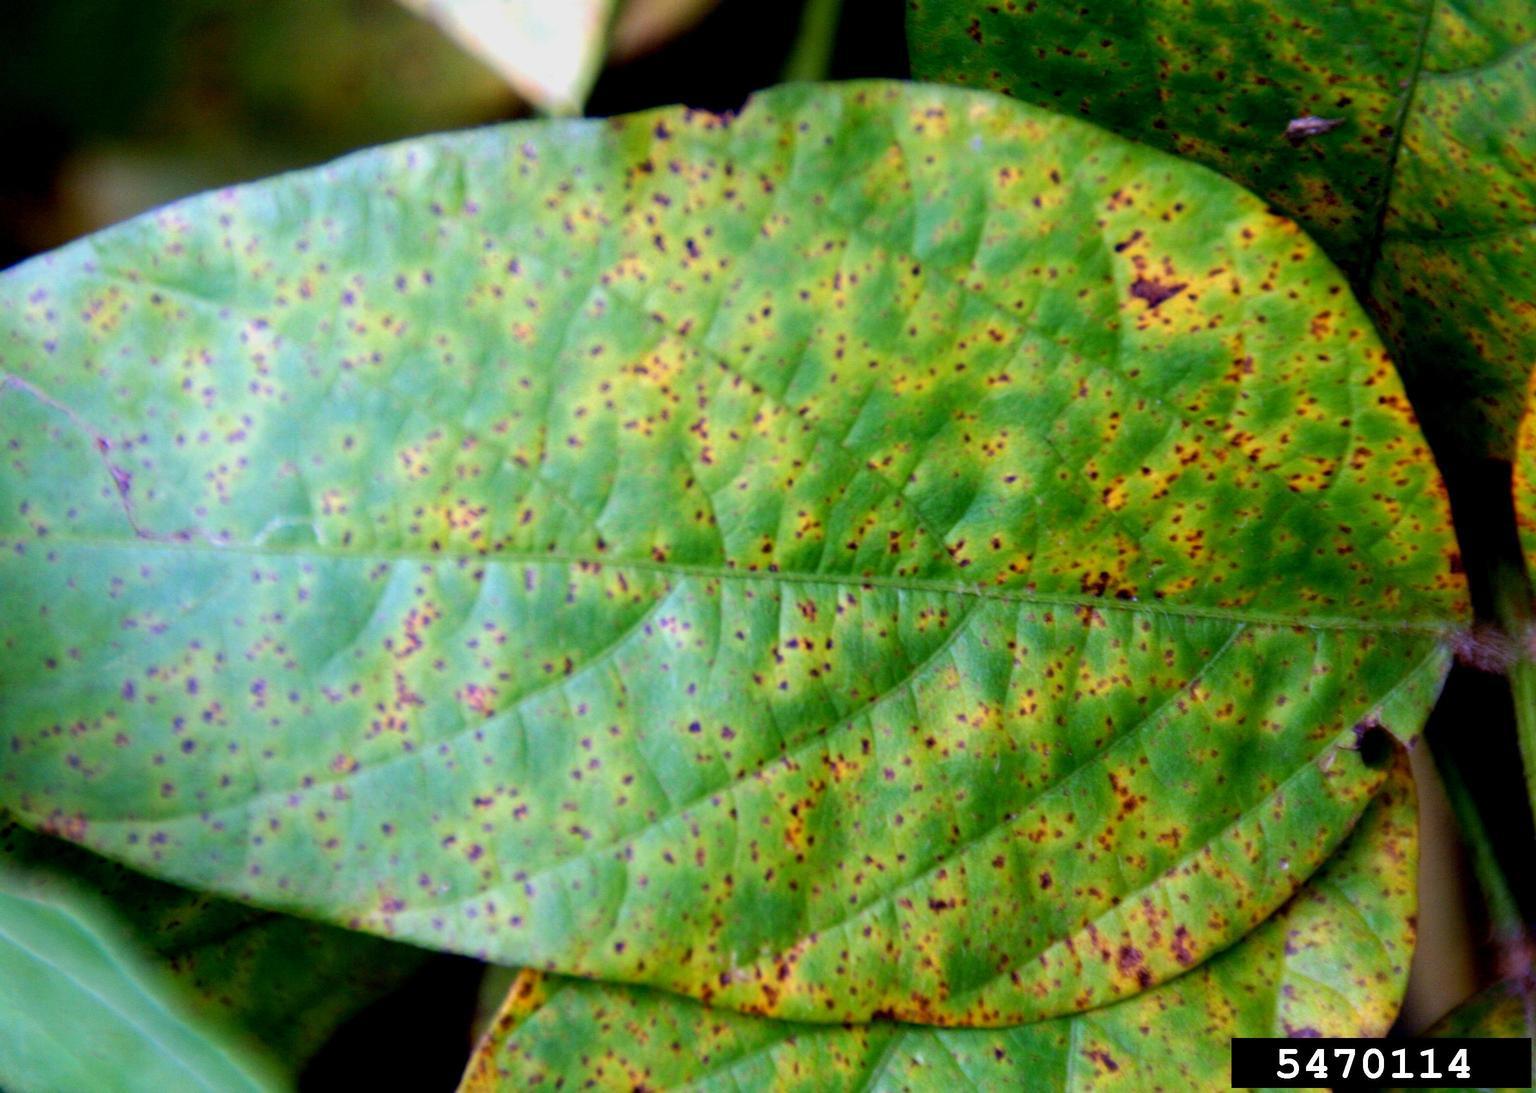
Plant: Soybean
Disease: bean rust